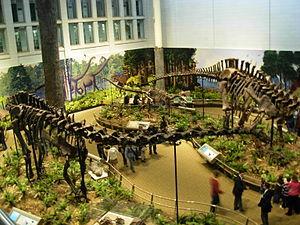
Diplodocus est un genre éteint de très grands dinosaures herbivores sauropodes de la famille des diplodocidés ayant vécu au Jurassique supérieur, il y a environ entre 154 et 152 Ma, en Amérique du Nord où il a été découvert dans la partie moyenne et supérieure de la formation de Morrison dans les États de l'ouest des États-Unis.
6 mars : dépôt du brevet de l'aspirine par le laboratoire allemand Bayer.